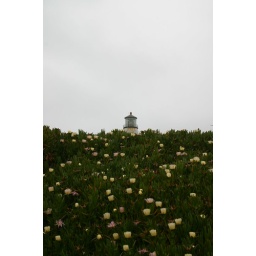
pigeon point light house - view from below